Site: saxony
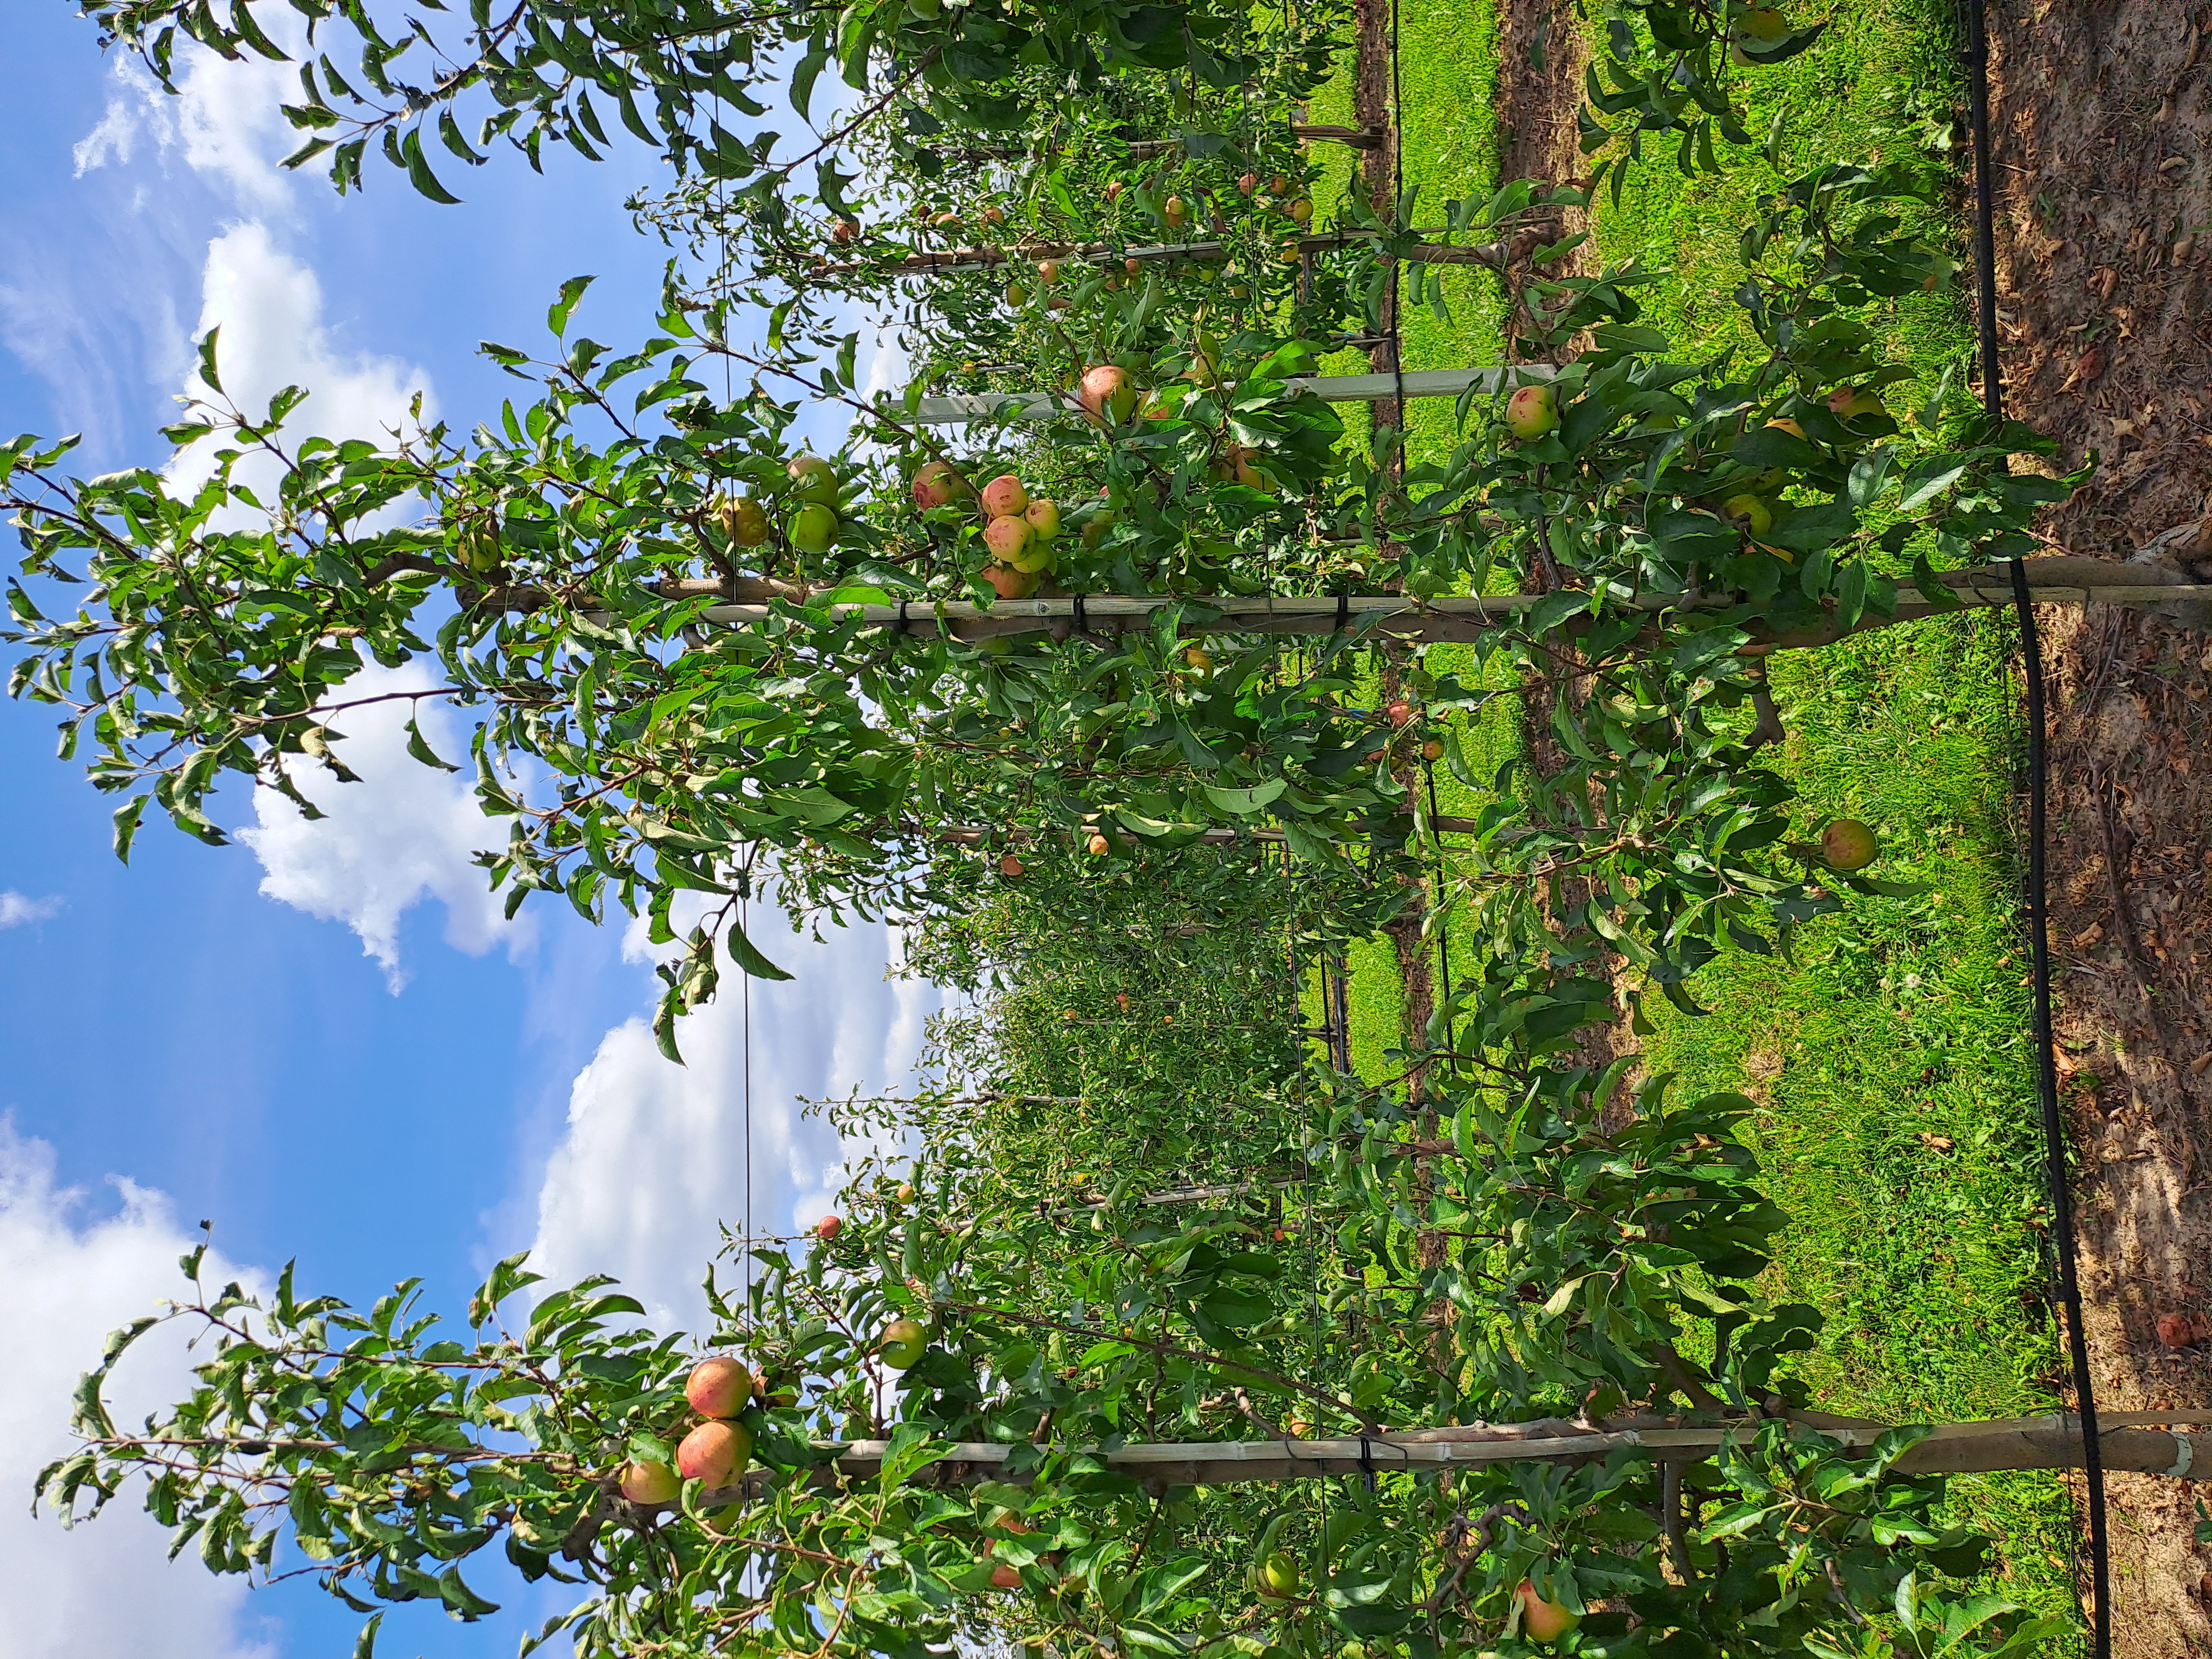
Growth stage (BBCH 85): Maturity of fruit and seed